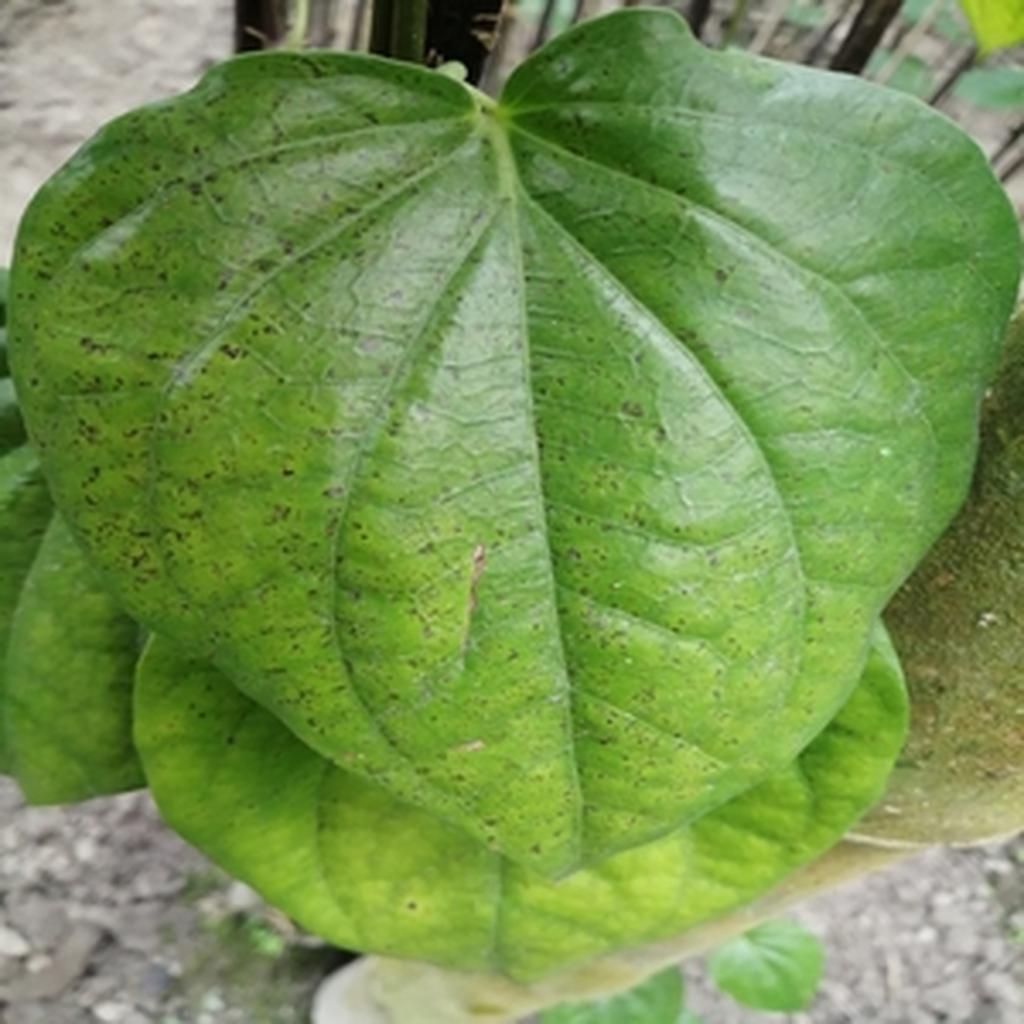
Label: Leaf_Spot